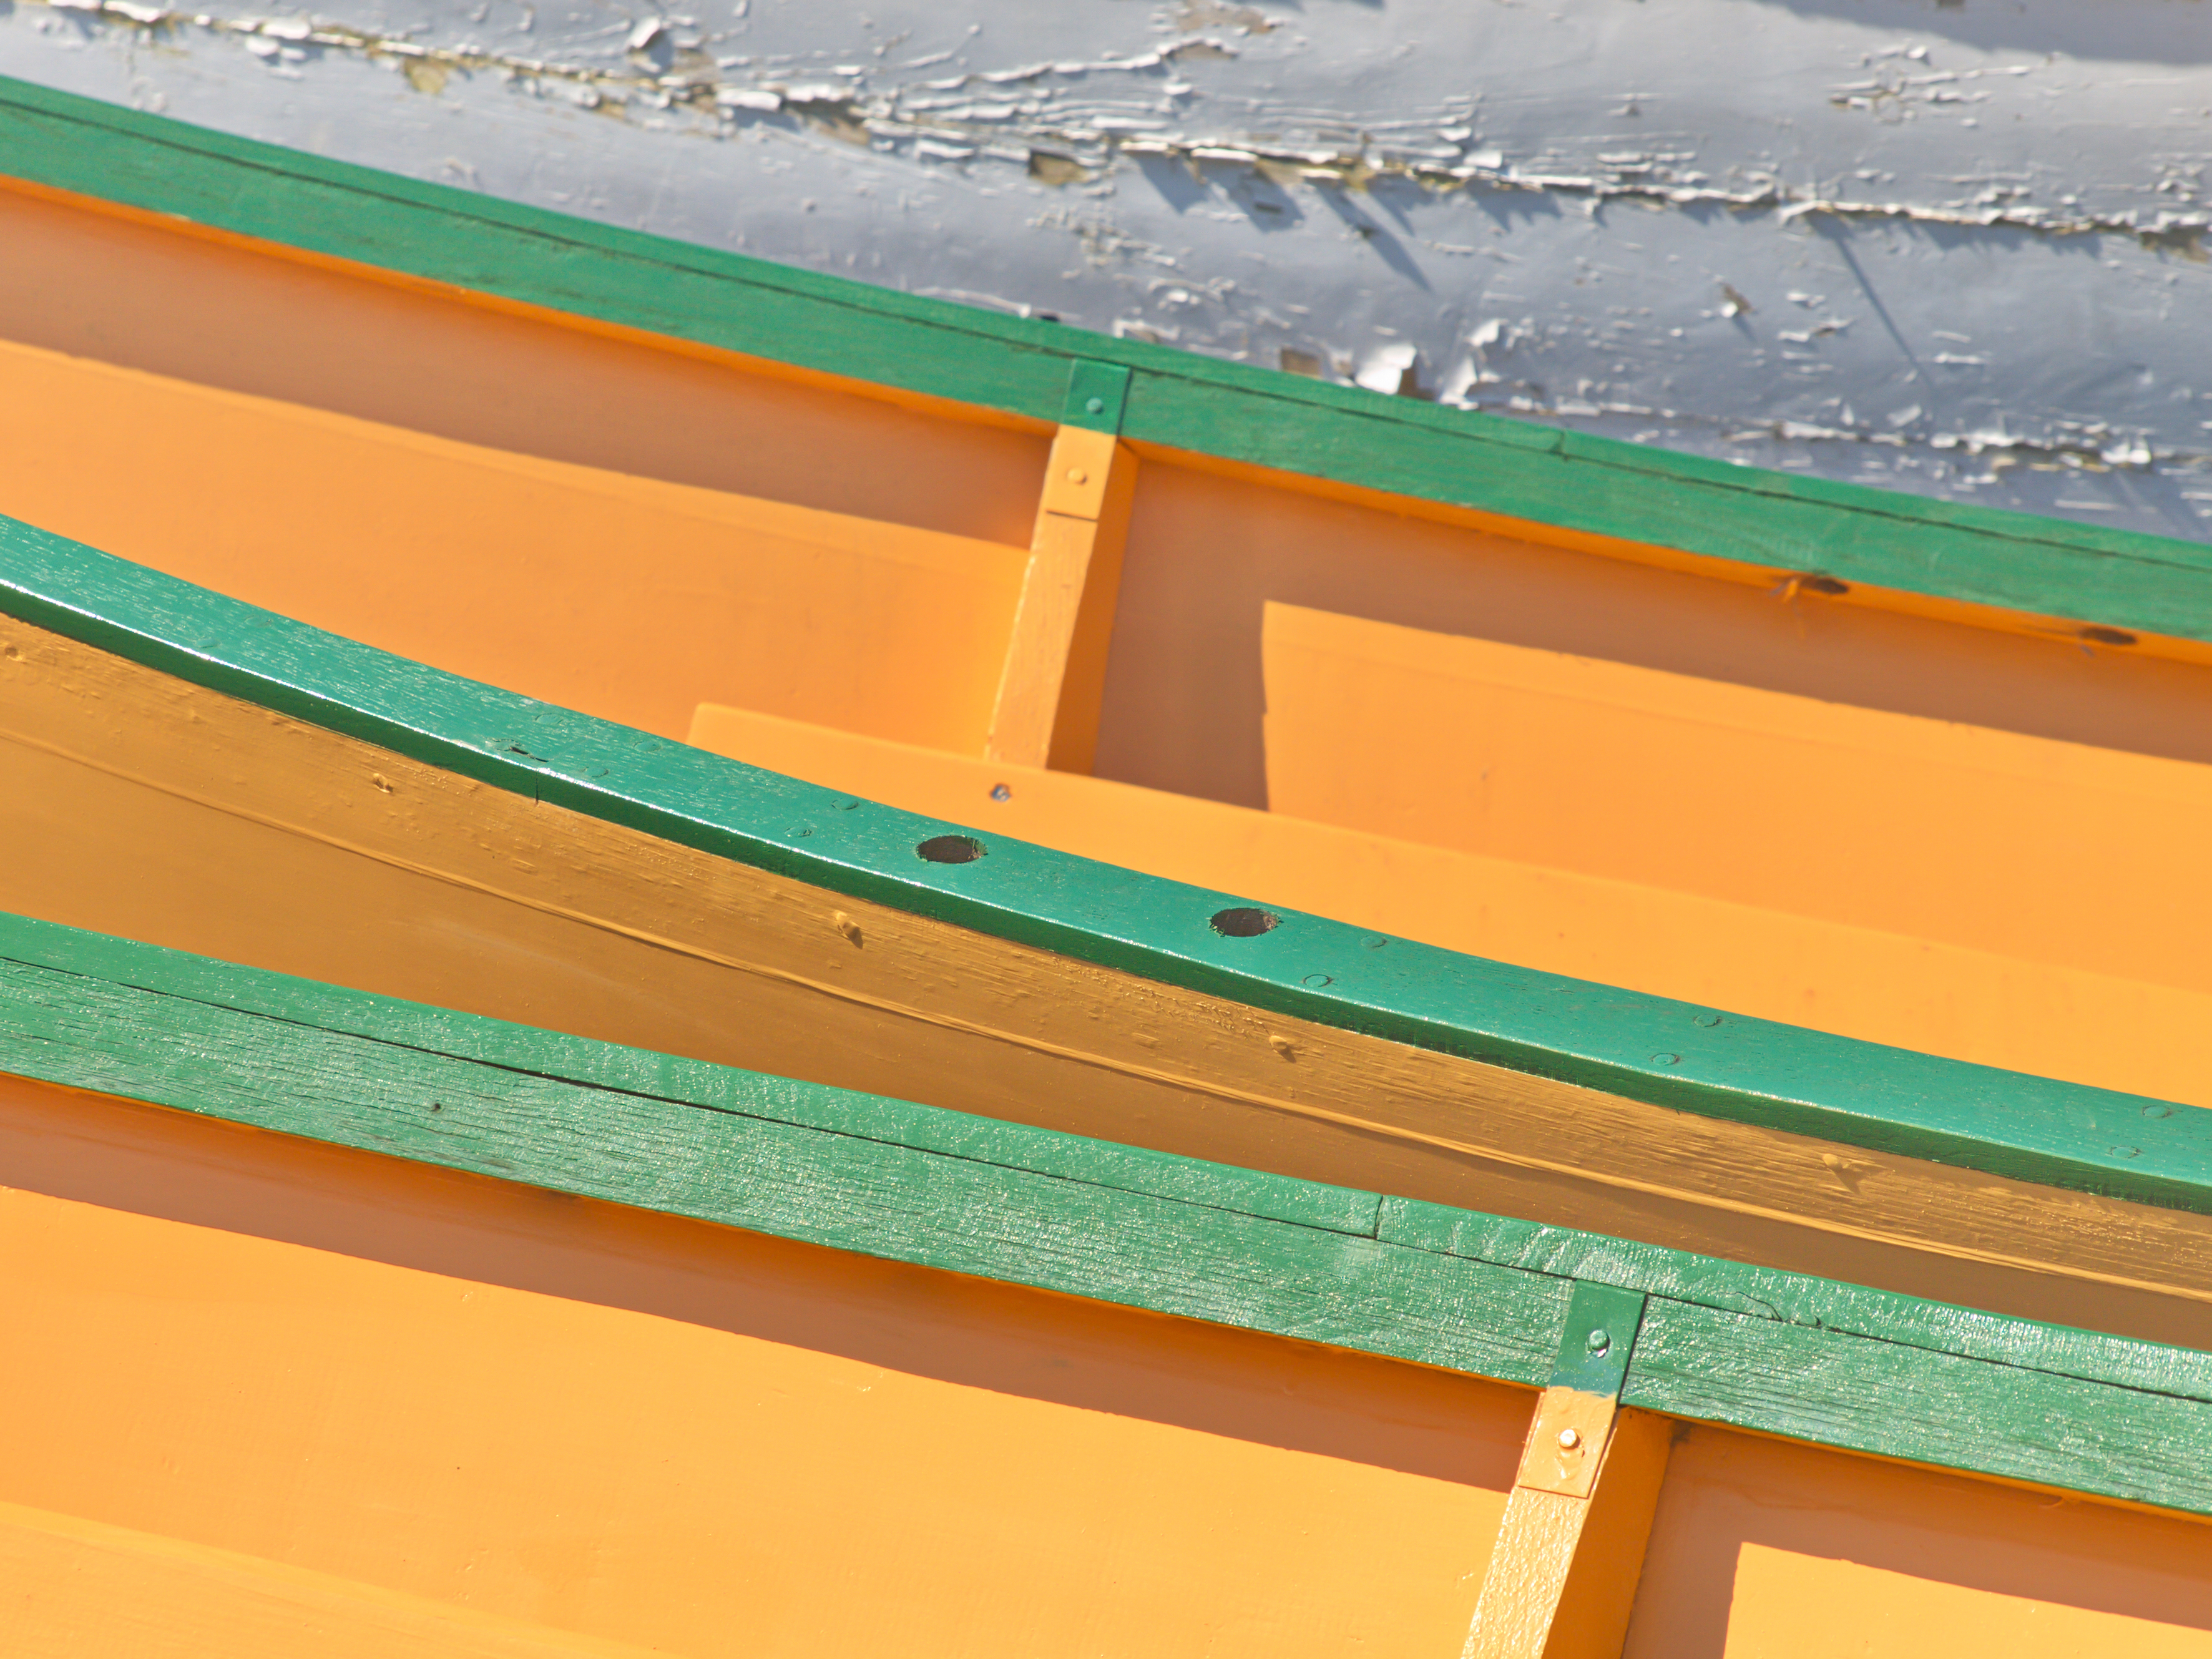
green, blue, orange, yellow, turquoise, line, teal, aqua, ceiling, wood, architecture